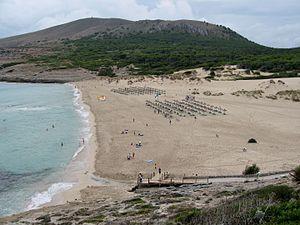
Cet article donne la liste des plages de Majorque, la plus grande des îles Baléares.